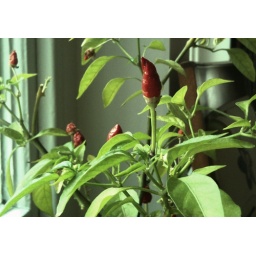
Chilli plant growing in the natural light of our sitting room window (cropped and coloured using Photogene on the iPhone)